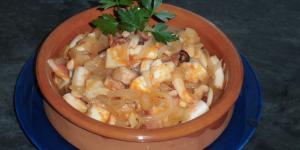
pulpos borrachos